Illinois Senate elections of Barack Obama

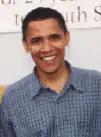
Barack Obama in the summer of 1998

Barack Obama won three Illinois Senate elections. The Illinois Senate career of Barack Obama began in 1997 after his first election in 1996 to a two-year term in the Illinois Senate representing Illinois' 13th Legislative District in Chicago. He was re-elected in 1998 to a four-year term and re-elected again in 2002 to another four-year term. He resigned from the Illinois Senate in 2004 following his election to the U.S. Senate. He resigned from the U.S. Senate following his election in 2008 to become the 44th President of the United States in 2009.